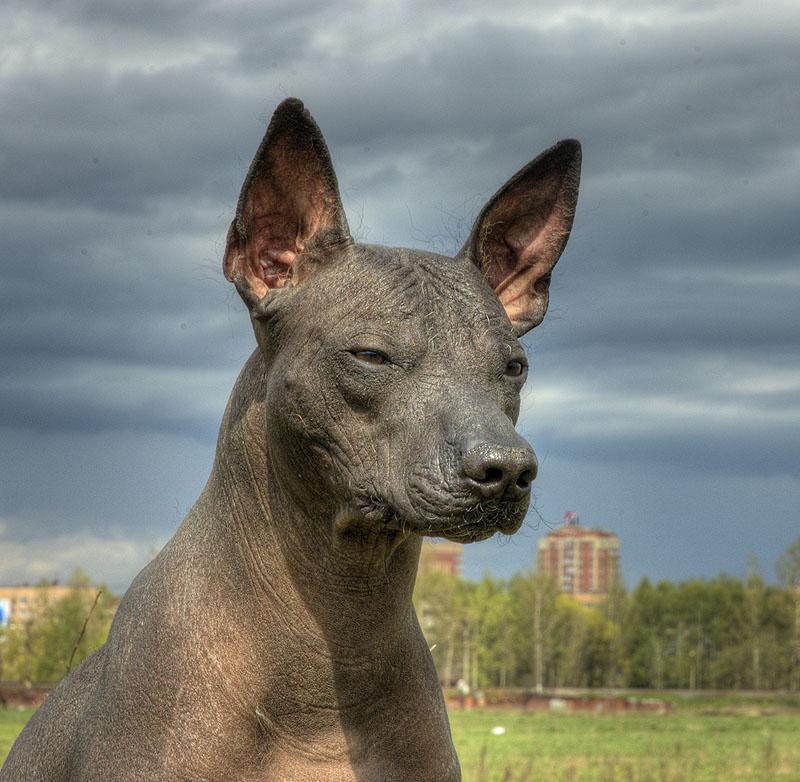
Mexican_hairless